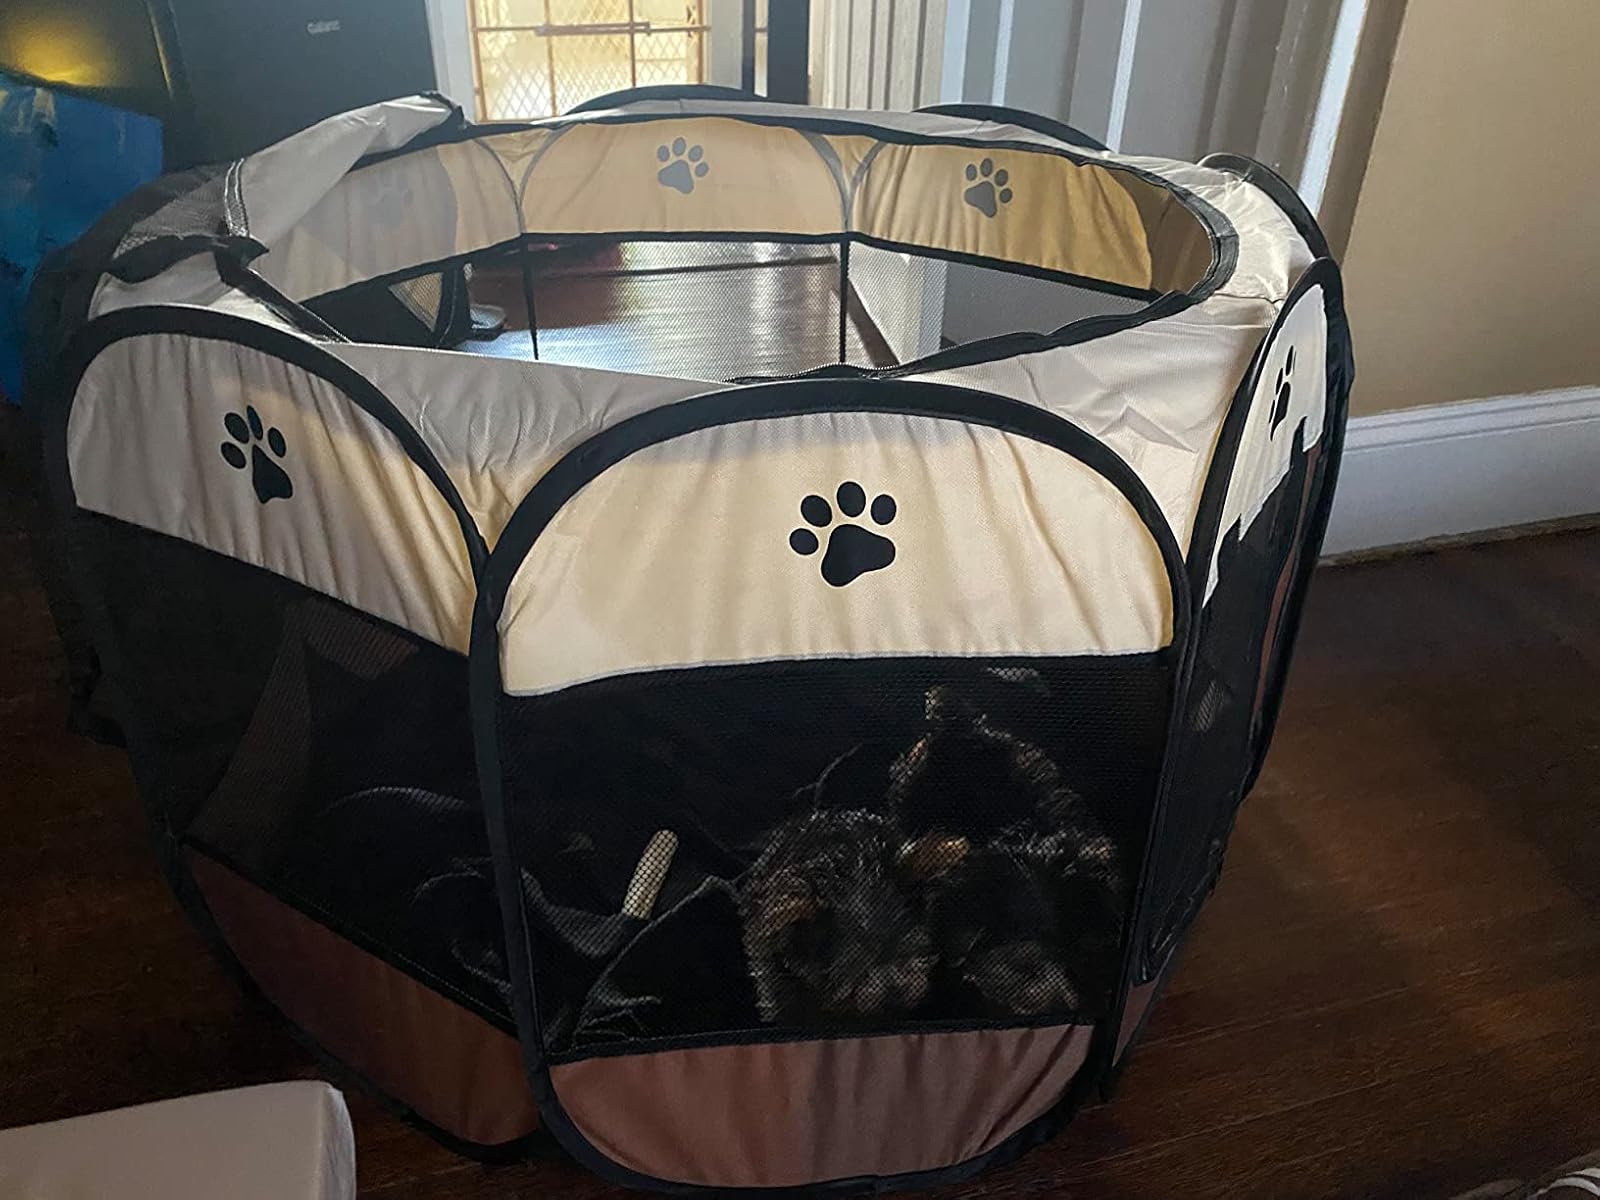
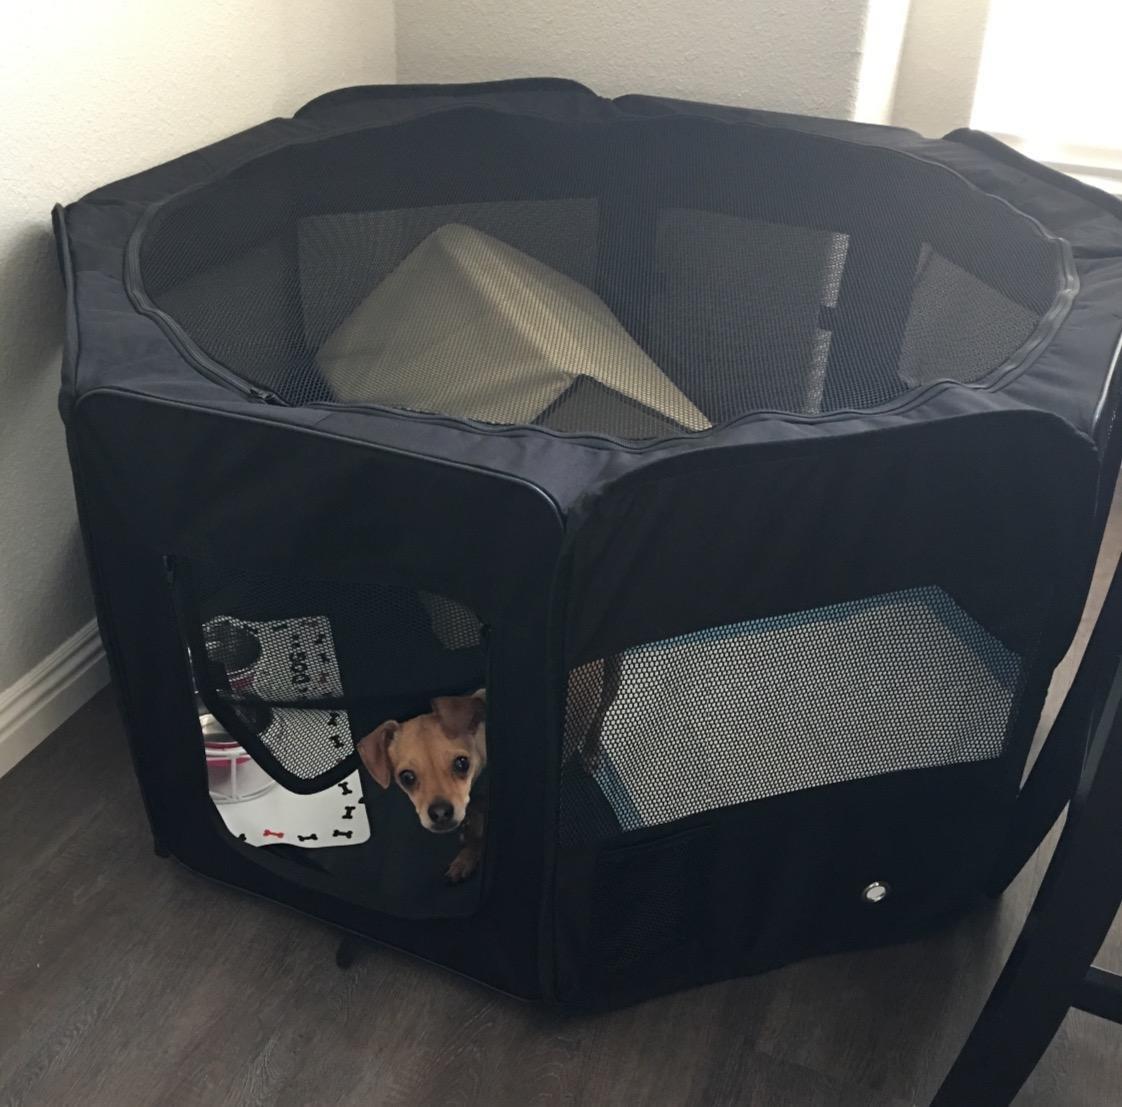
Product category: items_kennel
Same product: no